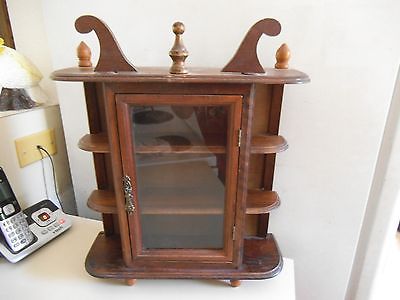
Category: cabinet